Ashes of Vengeance

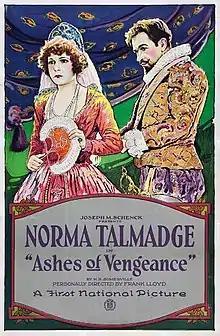
Film poster with Norma Talmadge and Wallace Beery

Ashes of Vengeance is a 1923 American drama film directed by Frank Lloyd and starring Norma Talmadge and Wallace Beery.